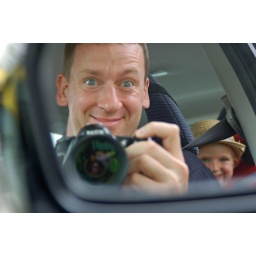
the boy and me in a car